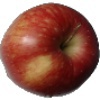
Label: Apple Red 1